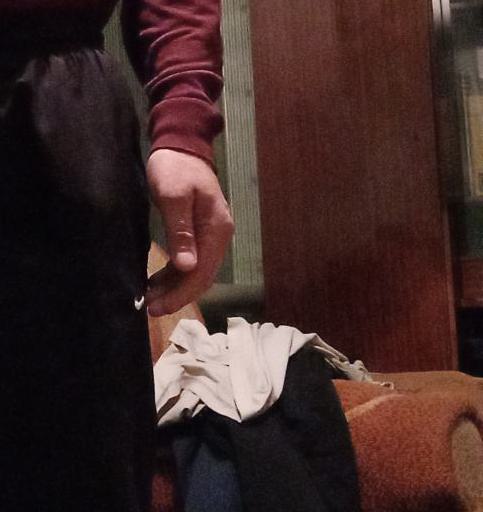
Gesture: no_gesture